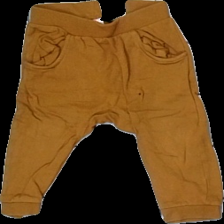
View: front
Type: Trousers
Category: Children
Brand: H&M
Colors: Brown
Material: 100% Cott
Cut: Regular
Size: 86
Season: All
Holes: Minor
Damage: Damaged seams
Price range: <50
Recommended usage: Recycle